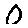
Label: 0